50th Space Wing

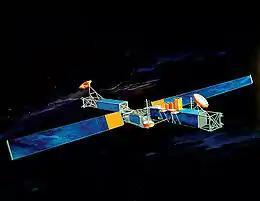
A Military Strategic and Tactical Relay spacecraft

The 50th Space Wing conducted several significant orbital operations in support of terrestrial forces. In February 1992, the 3rd Space Operations Squadron won Air Force Space Command's Space Support Trophy and in November 1992 flew a Fleet Satellite Communications System spacecraft from an orbit above the Pacific Ocean to one above the Atlantic Ocean, the longest transfer orbit in the squadron's history. 3 SOPS later transferred a Defense Satellite Communications System spacecraft from its orbit over Europe to over Somalia, providing space support for the United Nations' Unified Task Force. These operations led to the 50th Space Wing winning United States Space Command's Herres Award. In 1994, the 50th Space Wing assumed full responsibility for the Global Positioning System from the Space and Missile Systems Center and the 4th Space Operations Squadron officially accepted Milstar on 15 November 1994.